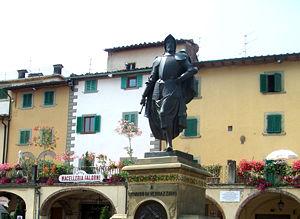
Greve in Chianti est une commune d'environ 12 700 habitants située dans la ville métropolitaine de Florence, dans la région de la Toscane, en Italie.
Jean de Verrazane, en français, Giovanni da Verrazzano, ou Verrazano, en italien, et qui signait en latin Janus Verrazanus, est un explorateur florentin longtemps au service du roi de France François Iᵉʳ, né à Greve in Chianti vers 1485 et mort en 1528 aux Antilles. Verrazano est le premier Européen à explorer une grande partie de la côte atlantique des États-Unis et du Canada, premiers pas vers la colonisation française des Amériques. Verrazane appelle alors ces nouveaux territoires d'Amérique qu'il découvre « Nova-Gallia », c'est-à-dire la Nouvelle-France.